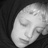
Emotion: neutral